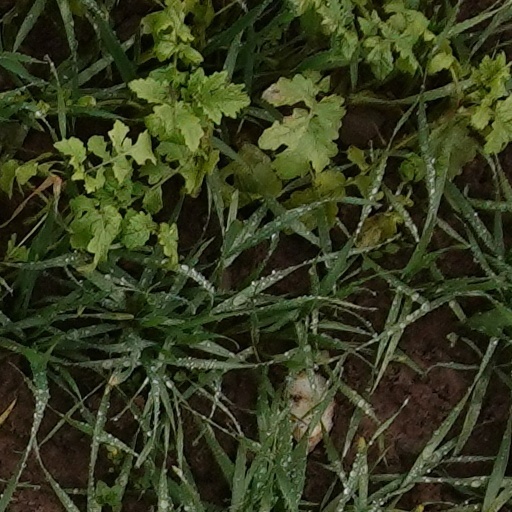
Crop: wheat